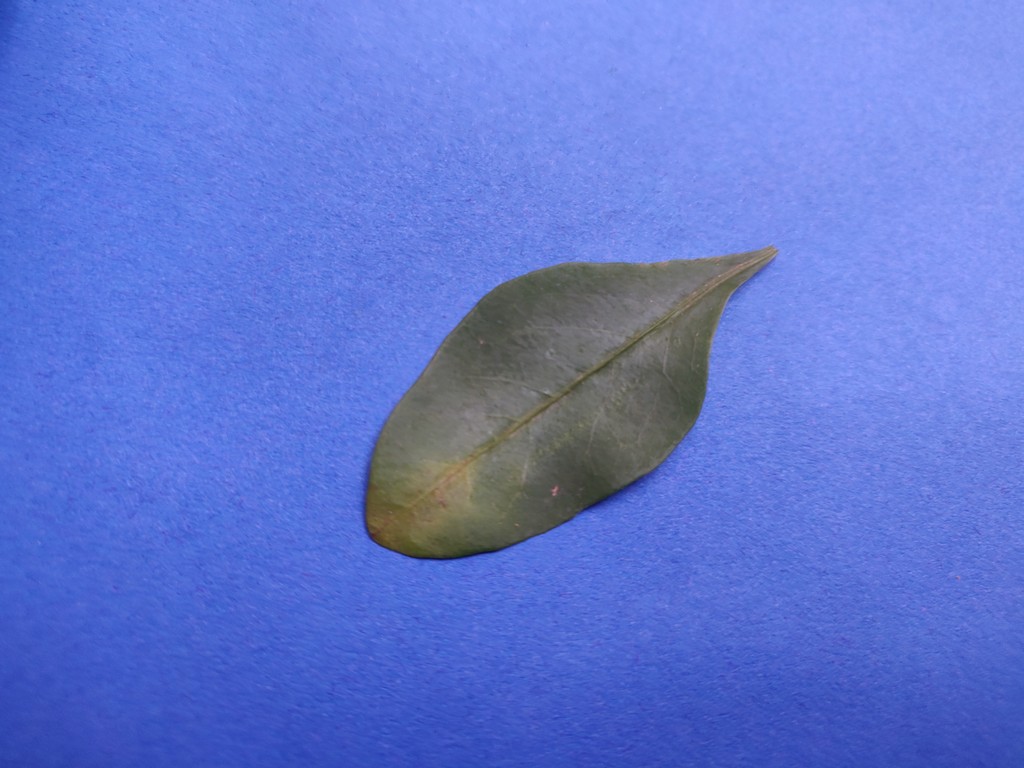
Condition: Unhealthy
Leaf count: single
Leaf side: front